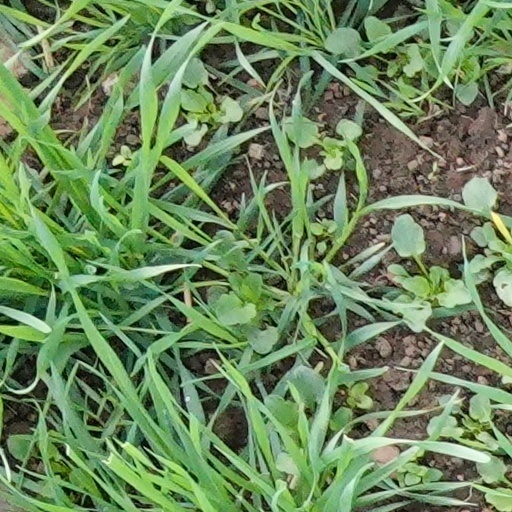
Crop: wheat